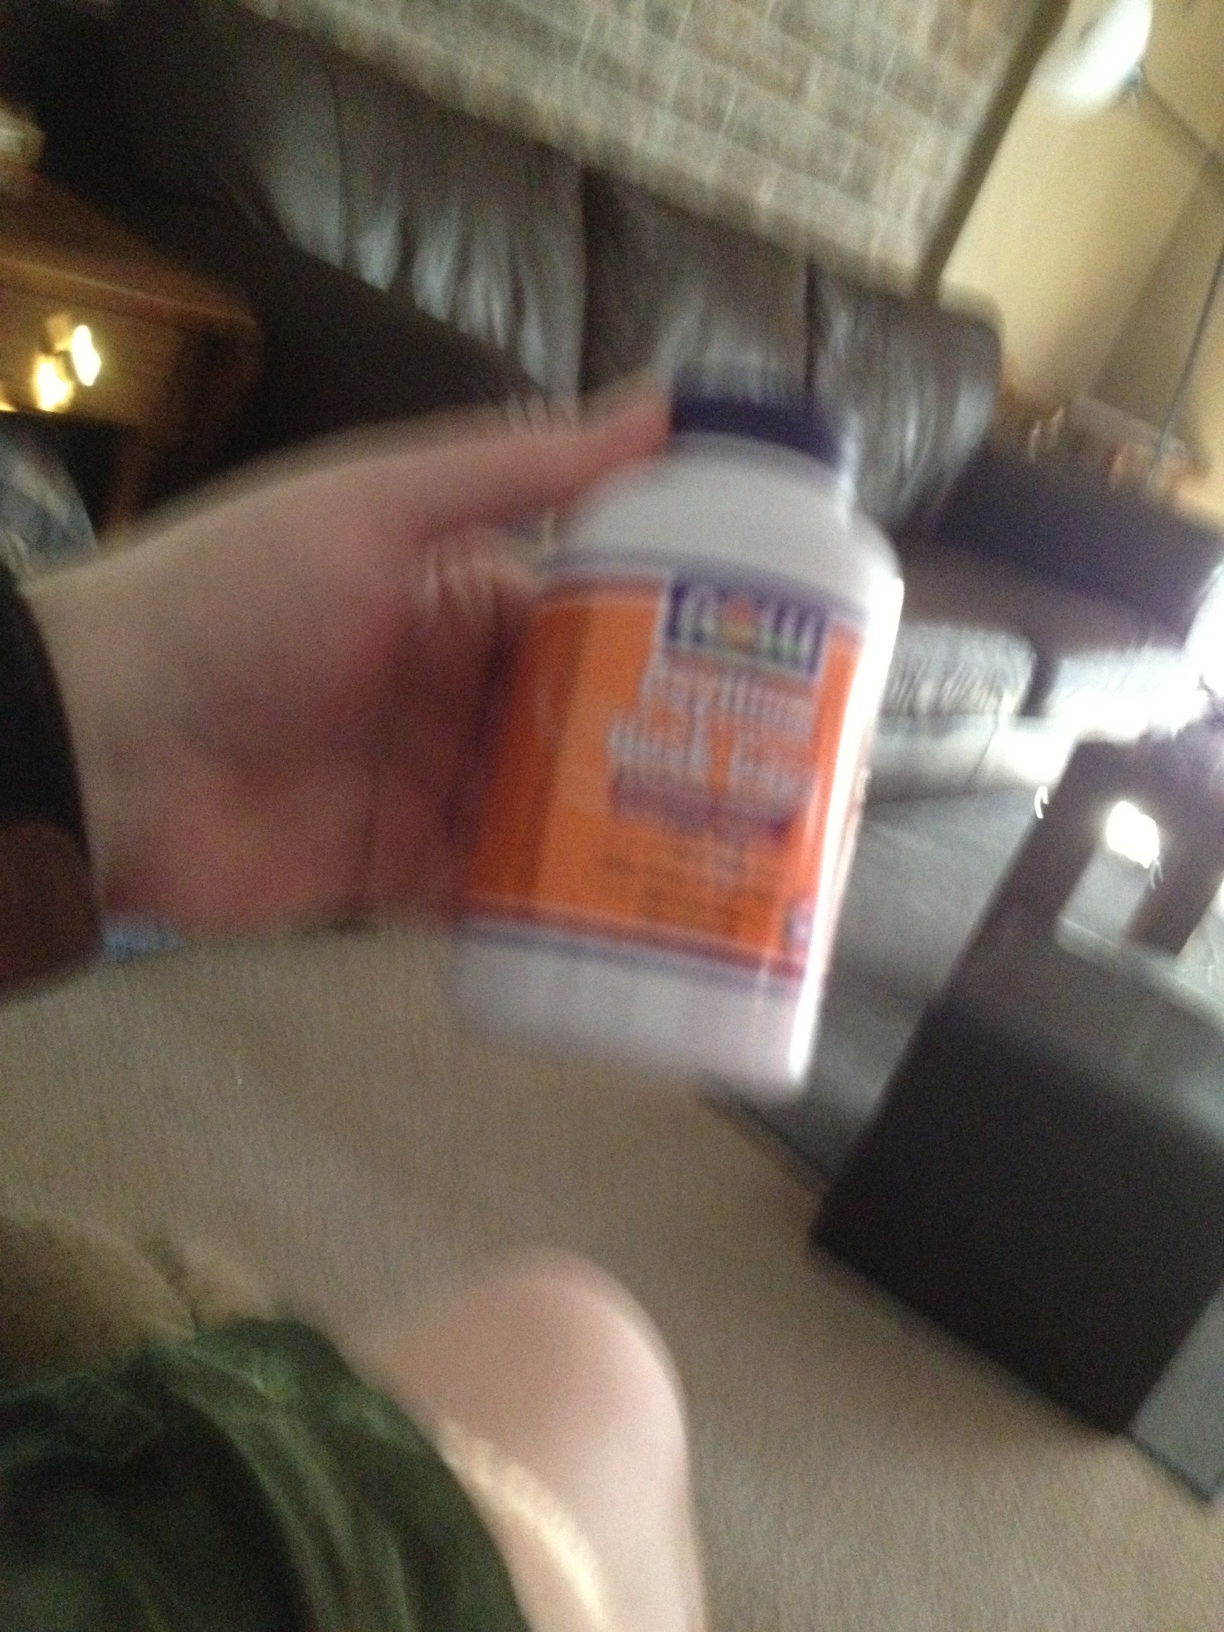Question: What is in this bottle?
Answer: unanswerable